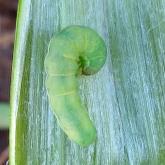
Crop: Onion
Condition: caterpillar-p